The White River

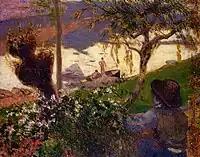

The White River is a June 1888 oil on canvas painting by Paul Gauguin and now in the Museum of Grenoble, which bought it for 20,000 francs in 1923.